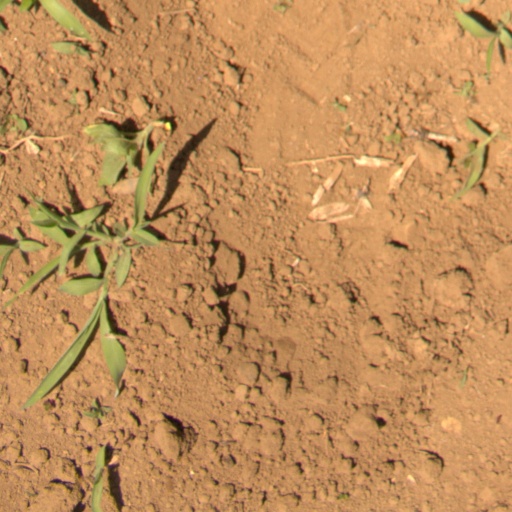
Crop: Jerusalem artichoke